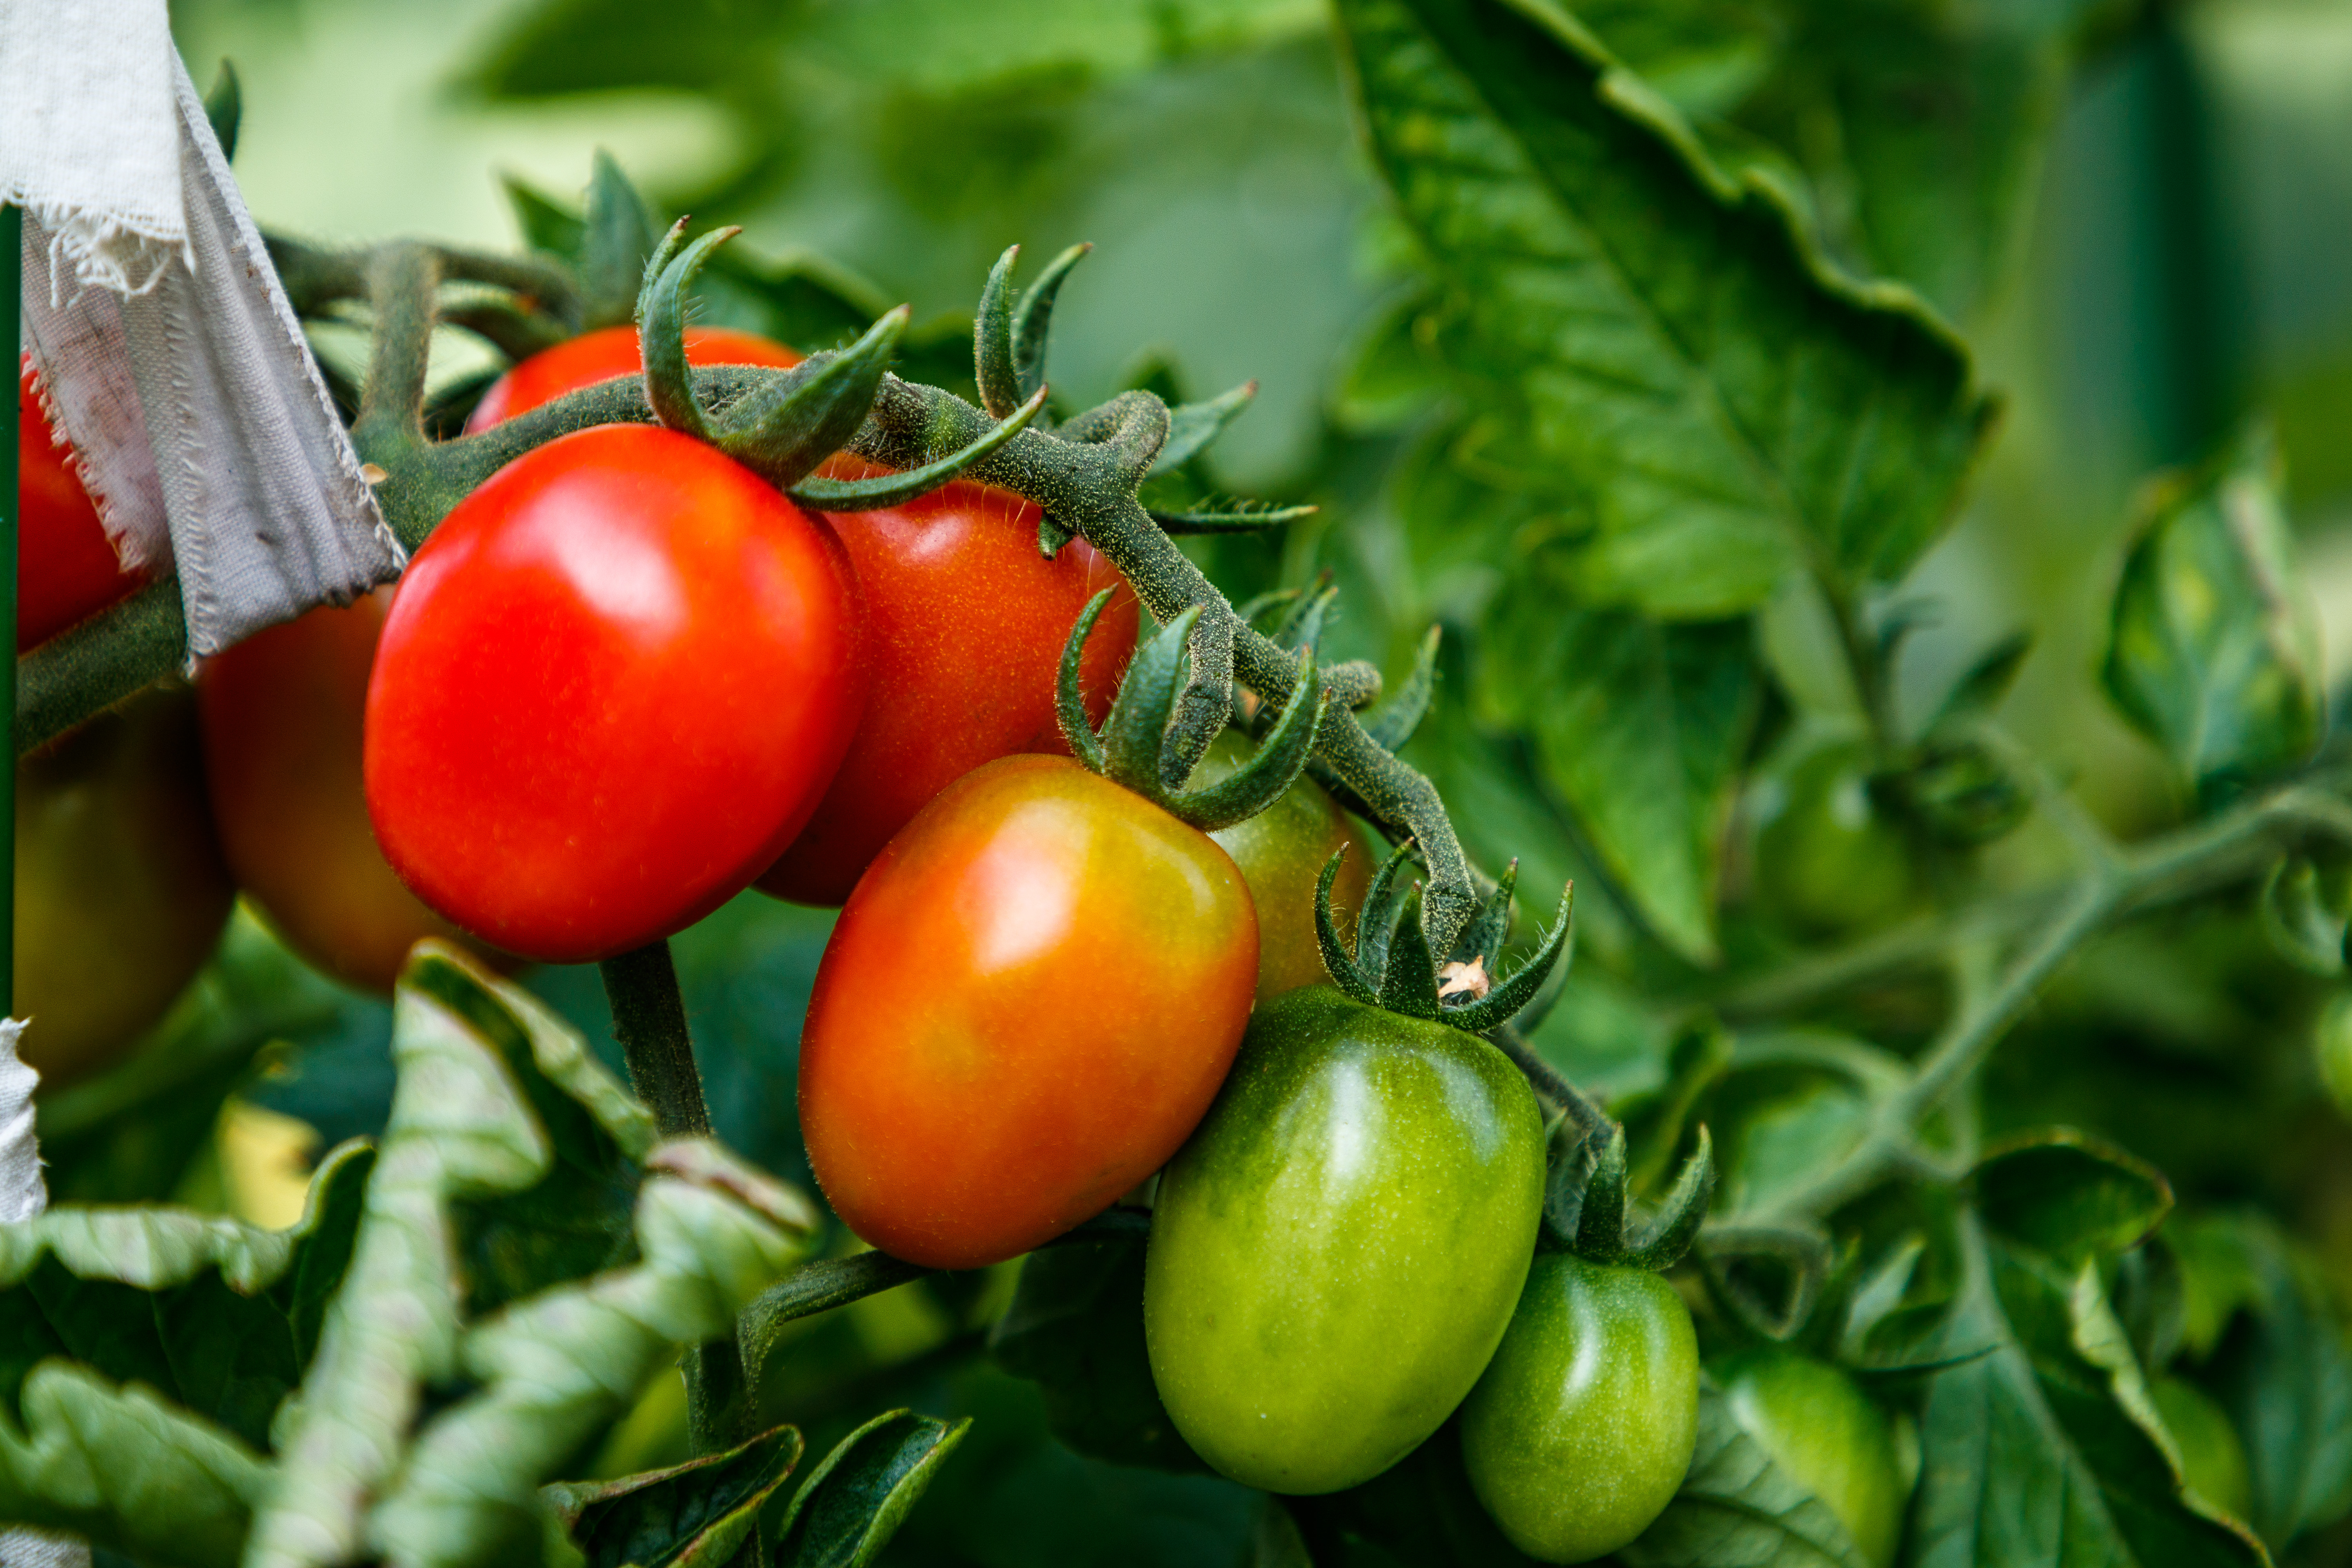
tomatoes, vegetables, garden, leaves, food, healthy, fresh, tomato, nutrition, vitamins, summer, village, harvest, raw materials, plants, nature, produce, vegetable, natural foods, whole food, vegan nutrition, ingredient, bush tomato, plum tomato, fruit, cherry tomatoes, local food, nightshade family, solanum, flag, solanales, staple food